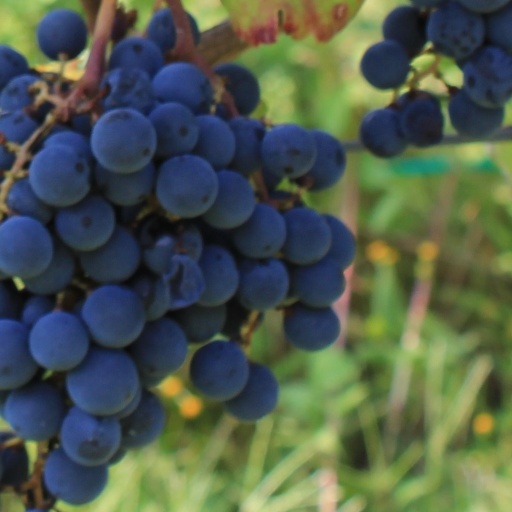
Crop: grape